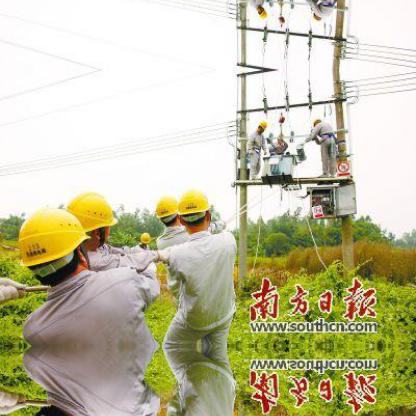
Objects in the image:
label: helmet
label: helmet
label: helmet
label: helmet
label: helmet
label: helmet